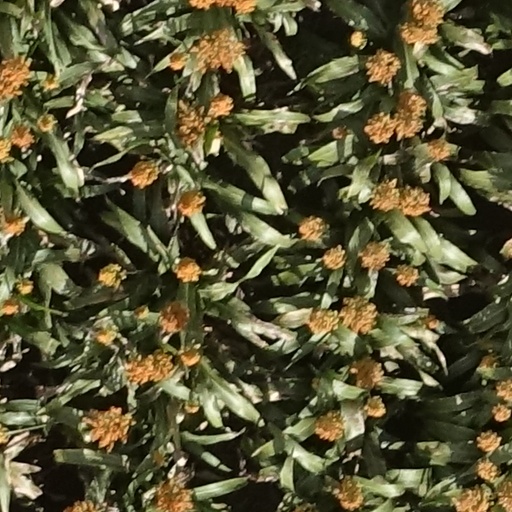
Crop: sorghum